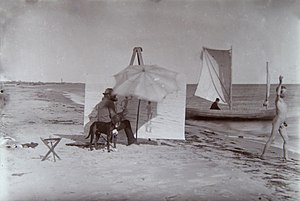
Pleinairisme
P.S. Krøyer maler Badende drenge på Skagen Sønderstrand